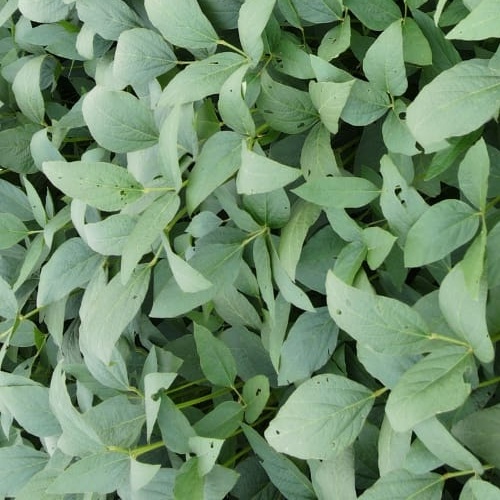
Label: Diabrotica_speciosa